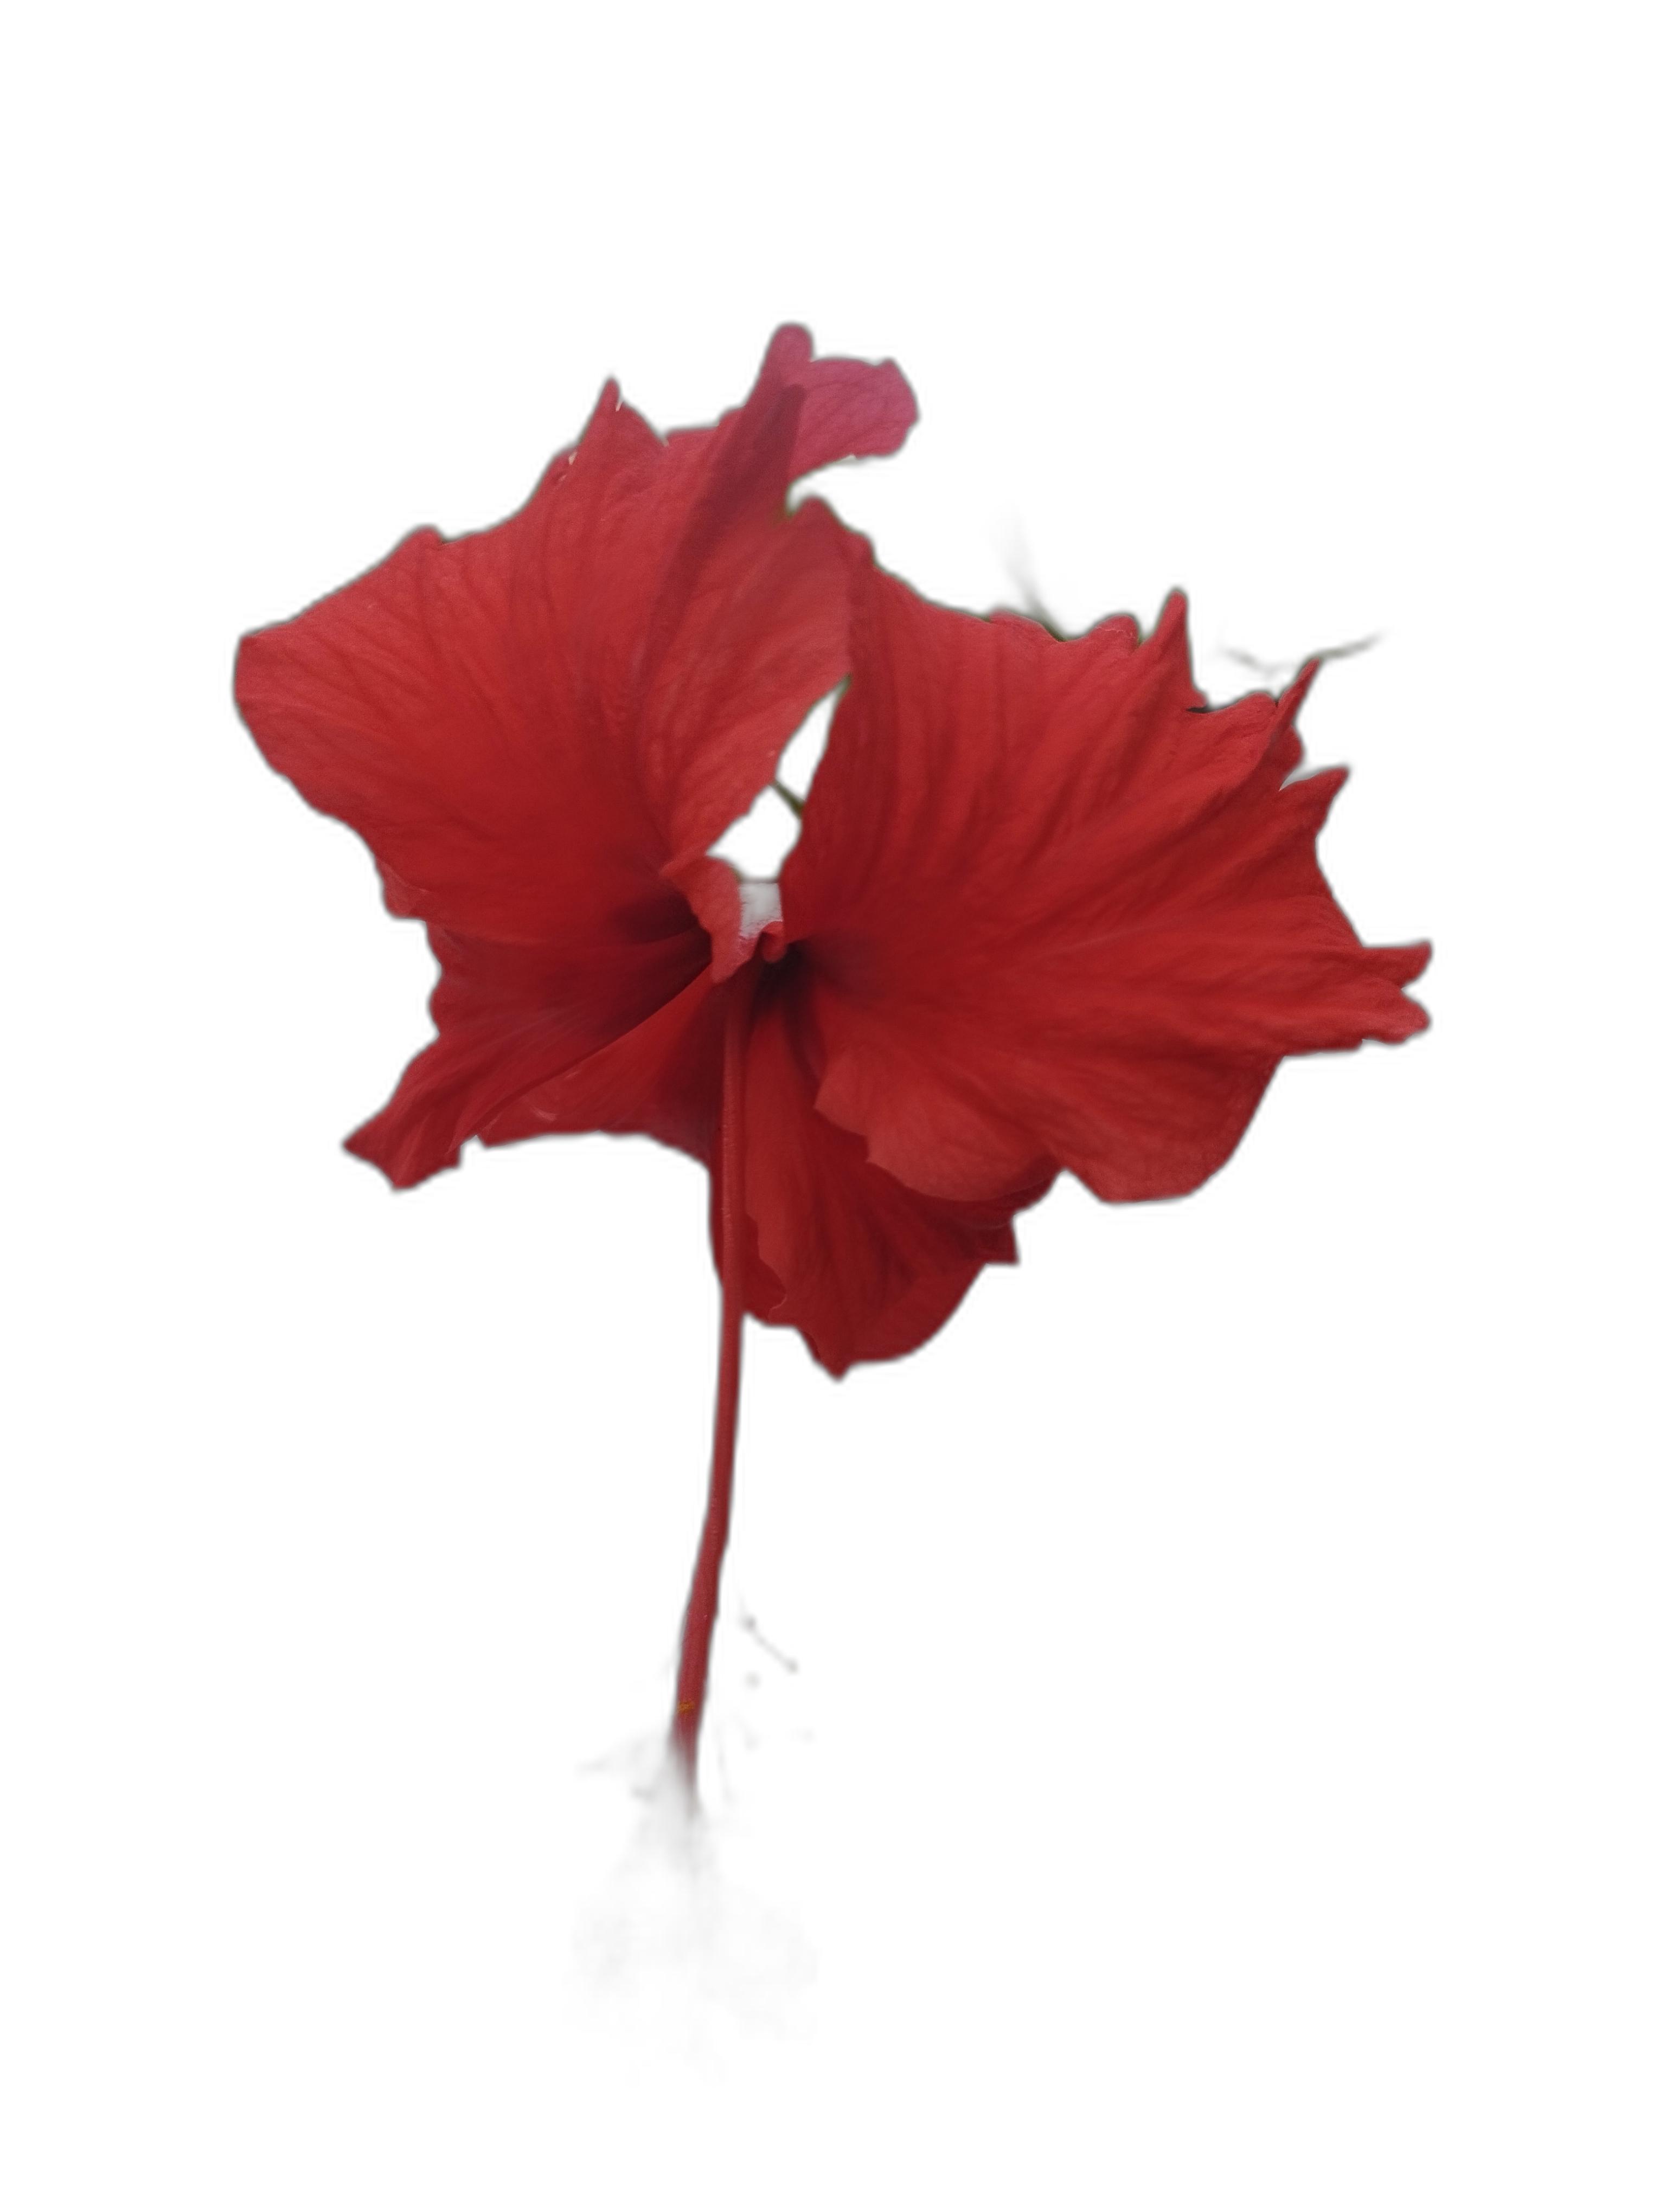
Label: Hibiscus